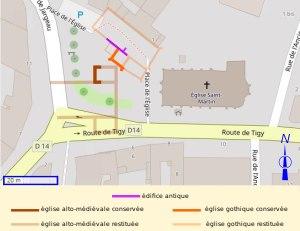
Le site archéologique de Vienne-en-Val est un ensemble de vestiges antiques et médiévaux situé sur le territoire de la commune de Vienne-en-Val, dans le sud du département du Loiret en région Centre-Val de Loire.